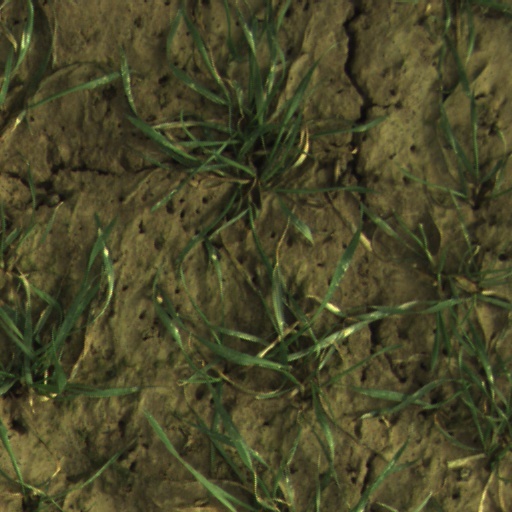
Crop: wheat